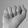
ASL letter: A